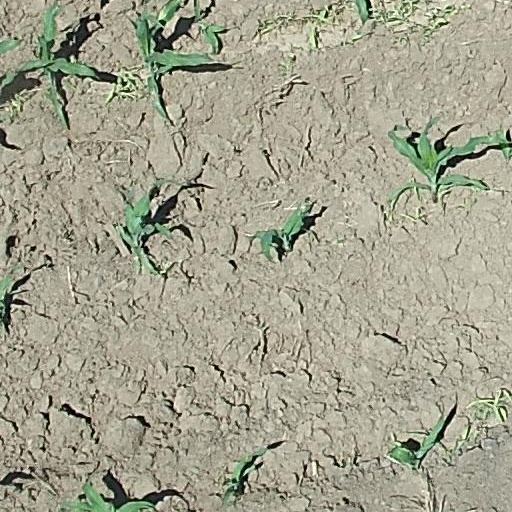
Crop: maize; corn